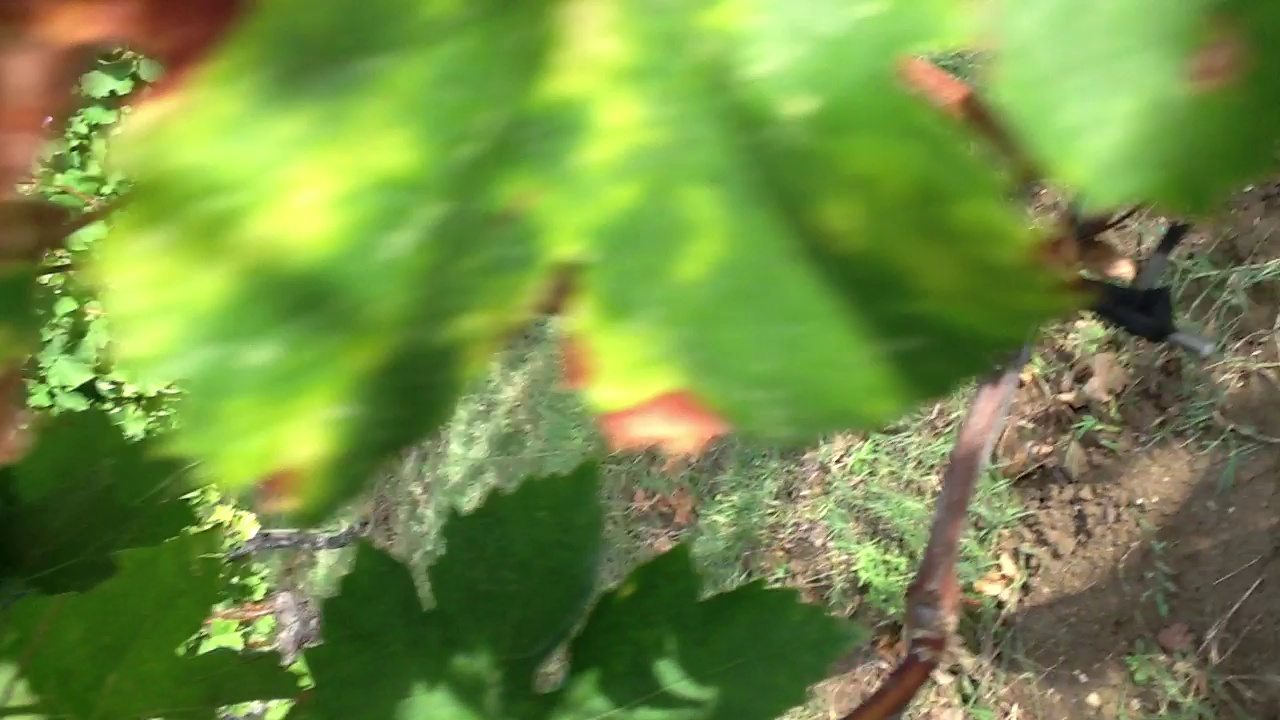
Label: esca